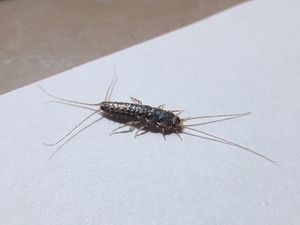
Stort sølvkræ
Stort sølvkræ eller ovnfisk er et lille insekt, som hører til insektordenen sølvkræ og nært beslægtet med Sølvfisk, men er ca. dobbelt så stor som denne. Hvor sølvfisken trives i fugtigt miljø, foretrækker ovnfisk tørre og varme steder. Den er grålig med mørke pletter.